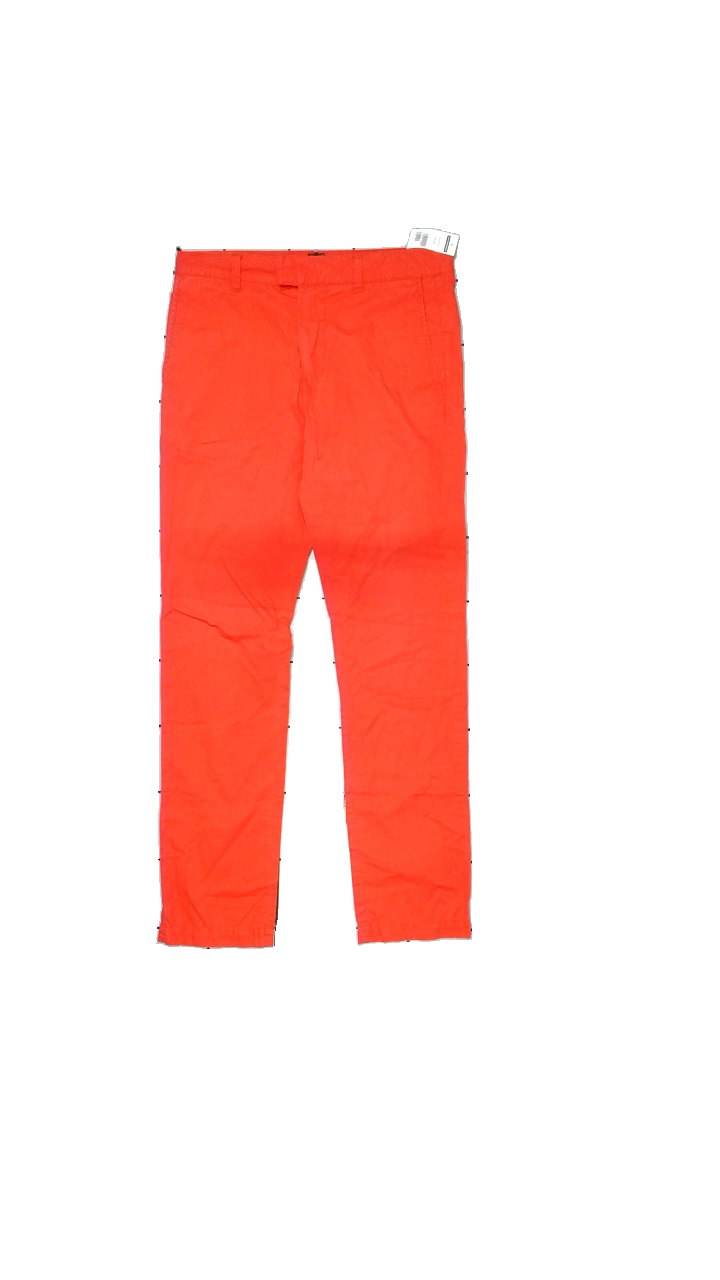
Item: Trousers (Ladies)
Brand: Att.
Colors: Red
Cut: Regular
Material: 100% cotton
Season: All
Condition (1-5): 5
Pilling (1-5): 4
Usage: Reuse
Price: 50-100